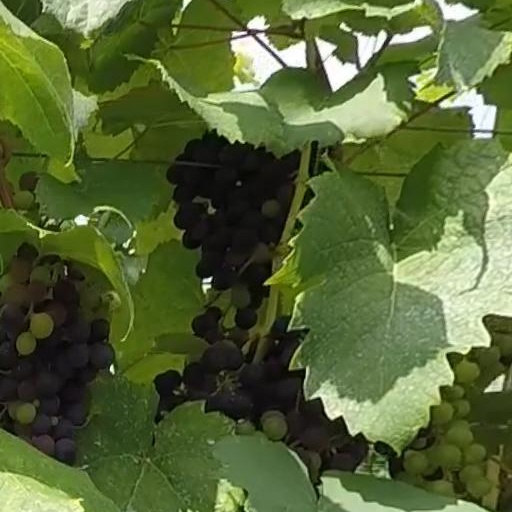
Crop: grape